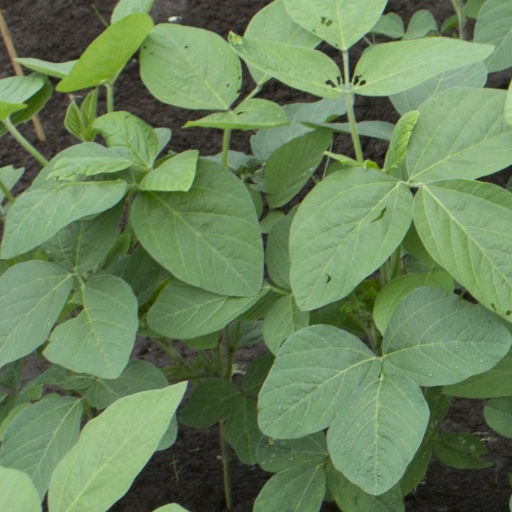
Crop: soybean